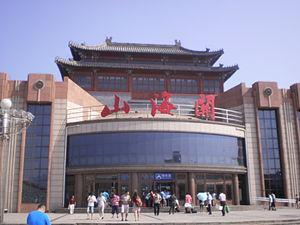
Le district de Shanhaiguan est une subdivision administrative de la province du Hebei en Chine. Il est placé sous la juridiction de la ville-préfecture de Qinhuangdao.